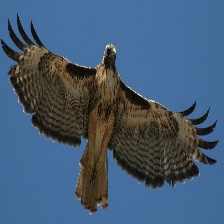
Species: RED TAILED HAWK
Scientific name: BUTEO JAMAICENSIS